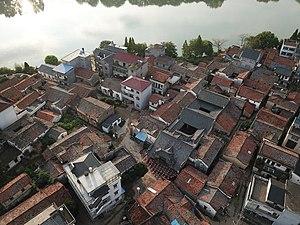
Le district de Qujiang est une subdivision administrative de la province du Zhejiang en Chine. Il est placé sous la juridiction de la ville-préfecture de Quzhou.